Mace Moulton

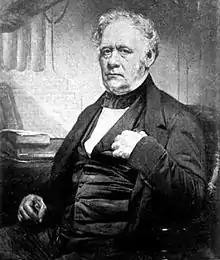
Mace Moulton

Mace Moulton (May 2, 1796 – May 5, 1867) was an American sheriff, banker and Democratic politician in the U.S. State of New Hampshire. He served as a United States representative from New Hampshire and as sheriff of Hillsborough County during the 1800s.